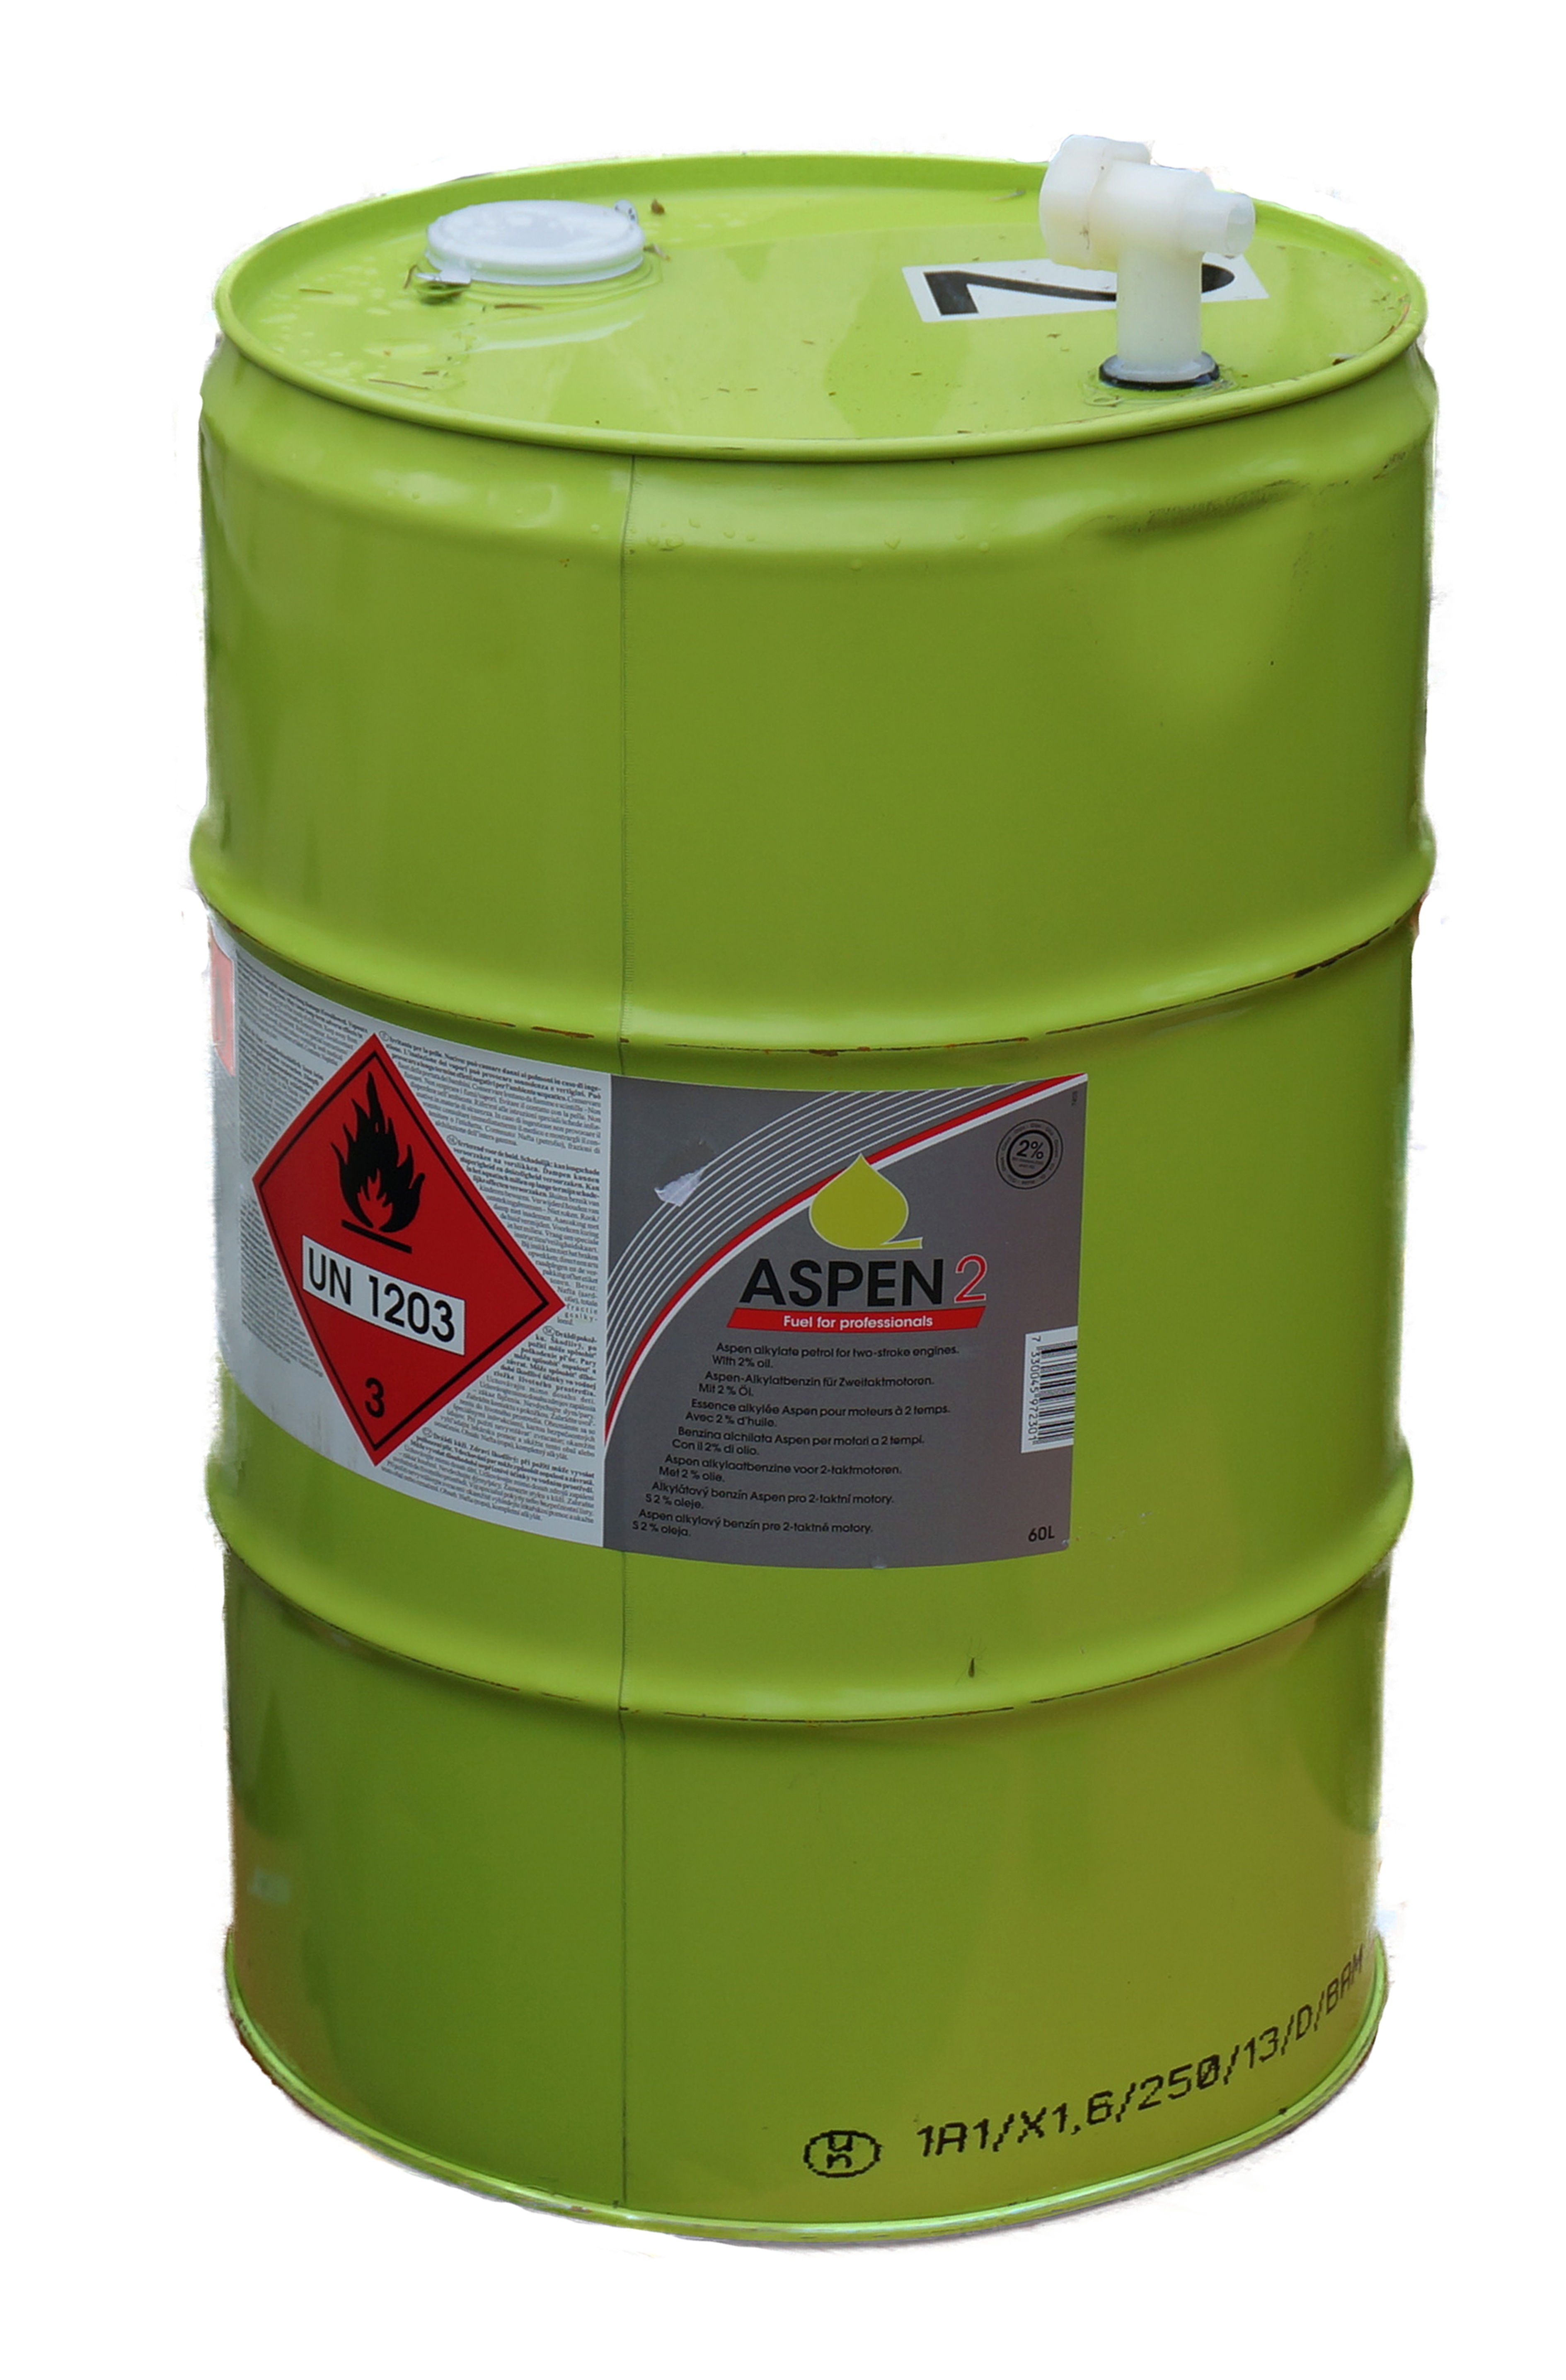
green, barrel, product, container, ton, man made object, bezinfass